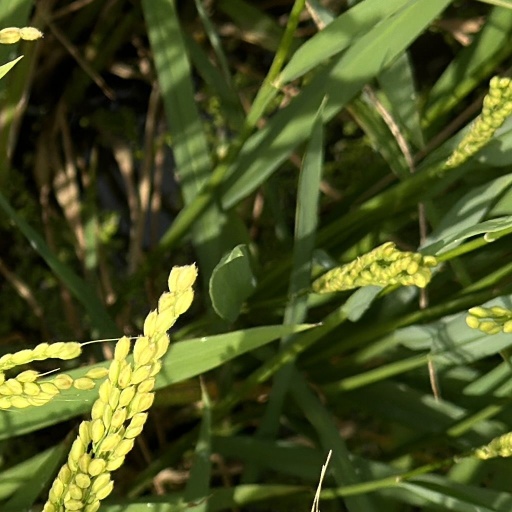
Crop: rice